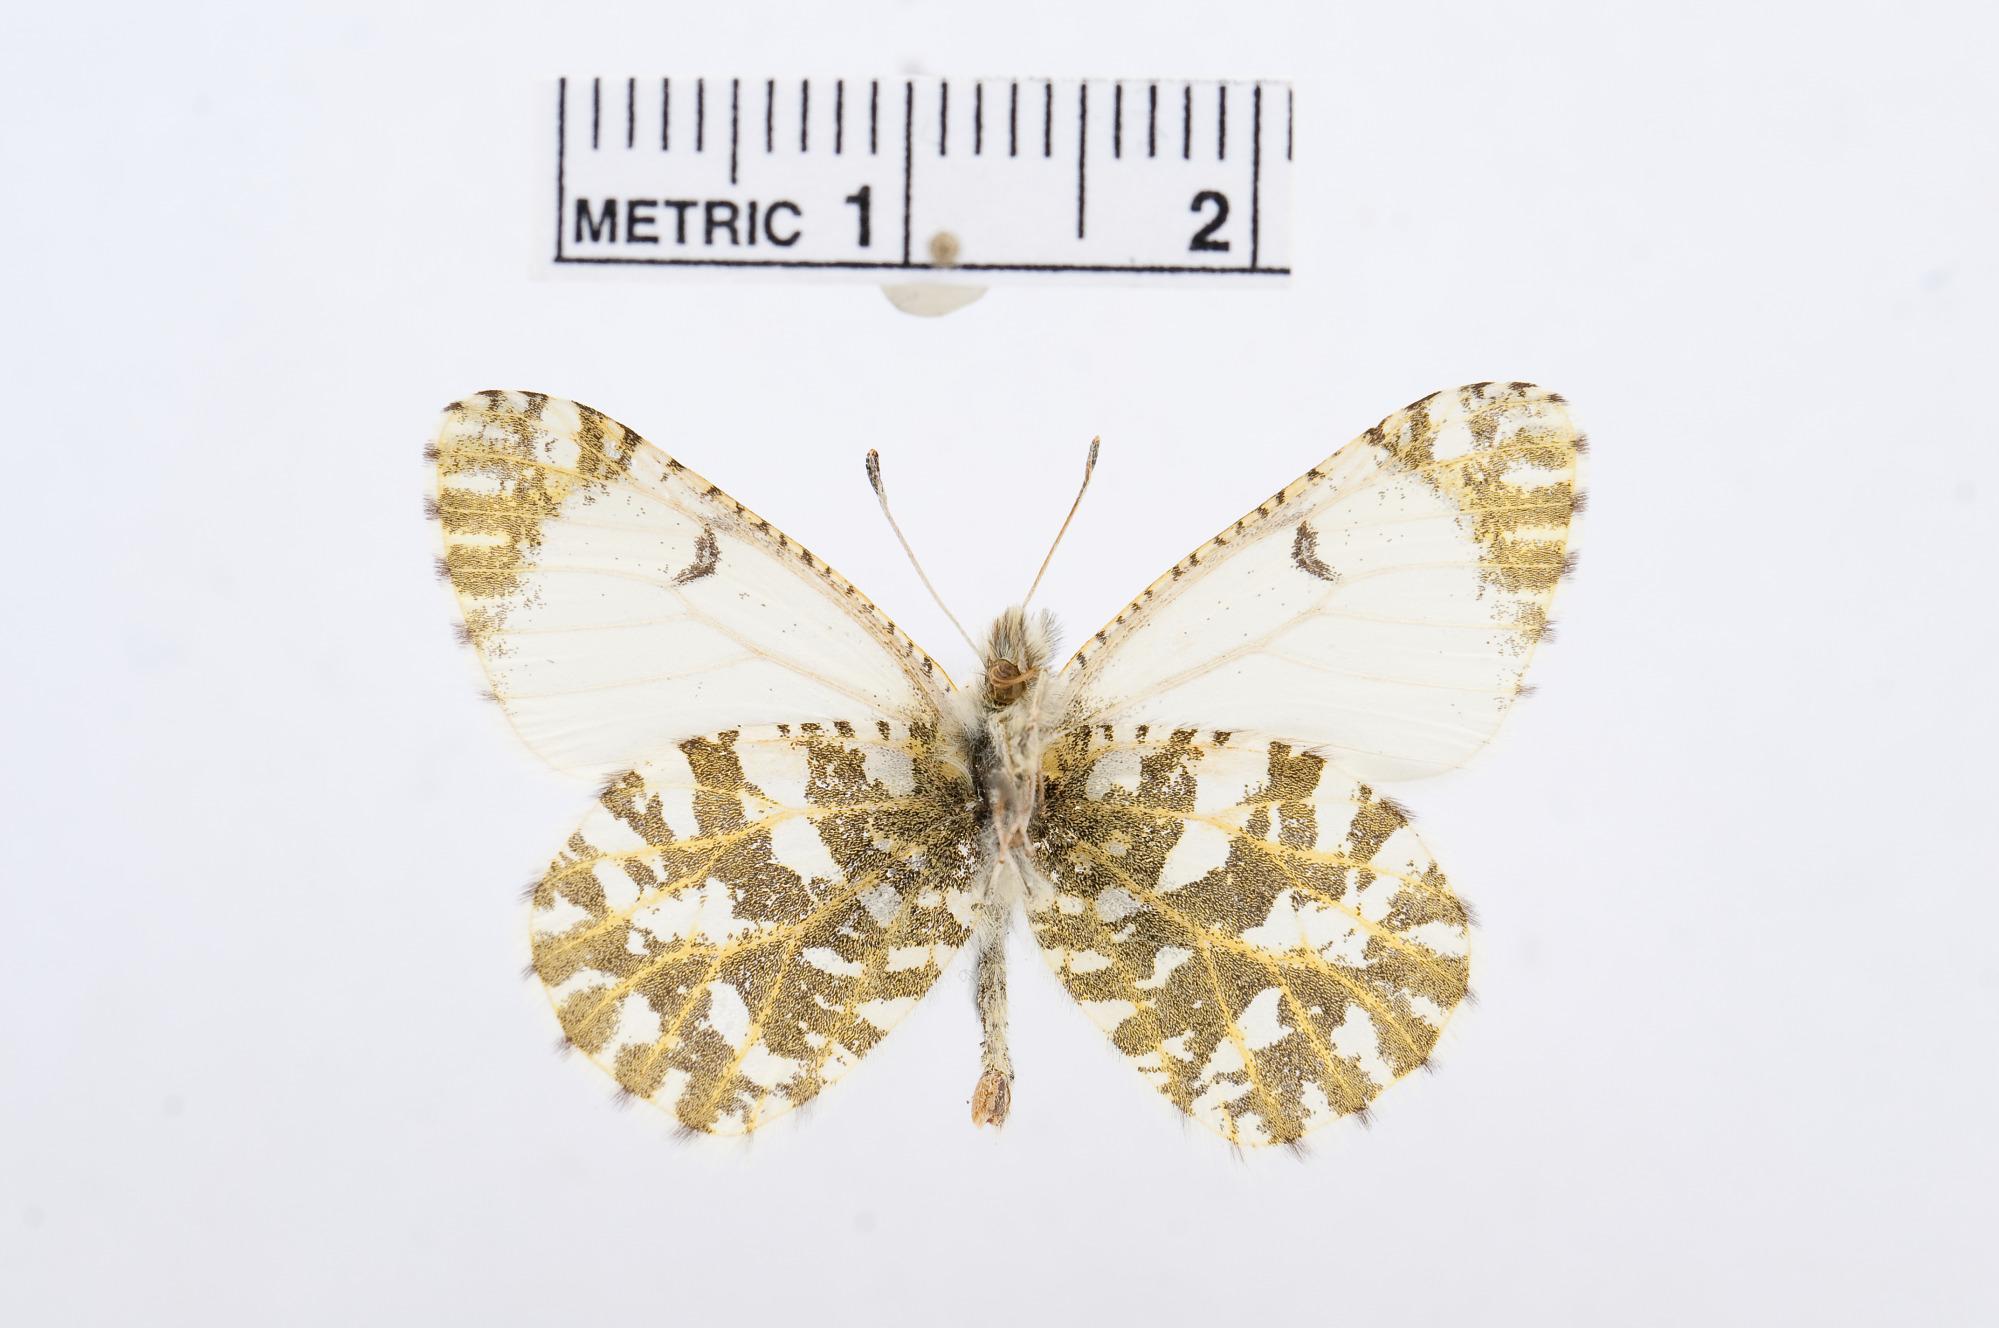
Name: Euchloe cruesa
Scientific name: Euchloe cruesa
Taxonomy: Animalia, Arthropoda, Hexapoda, Insecta, Lepidoptera, Pieridae, Pierinae